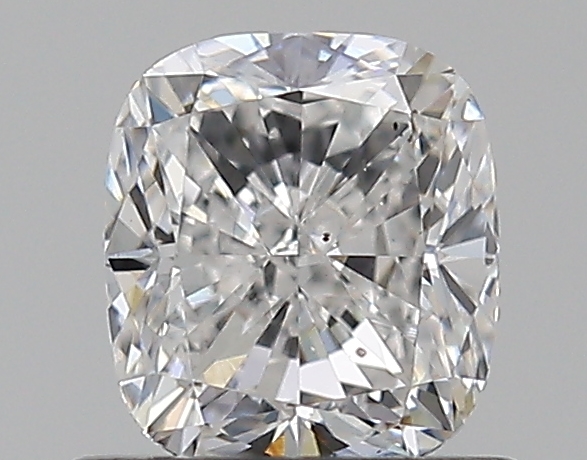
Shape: cushion
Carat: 0.7
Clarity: SI1
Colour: D
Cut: EX
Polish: EX
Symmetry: VG
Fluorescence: VS
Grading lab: GIA
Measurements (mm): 5.22 x 4.68 x 3.26